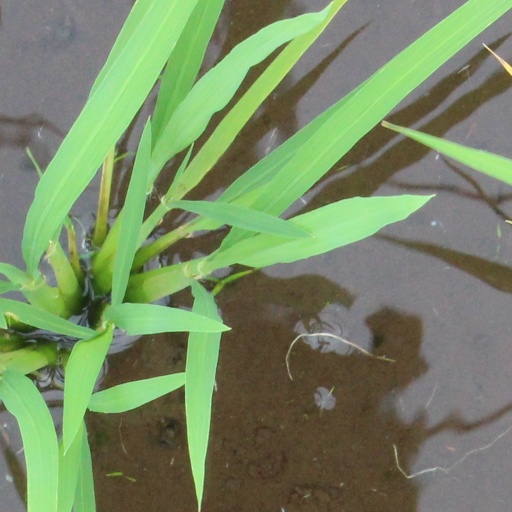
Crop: rice